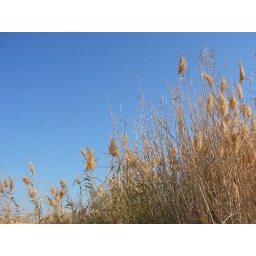
I liked the yellow of the dry grass against the bright blue sky.